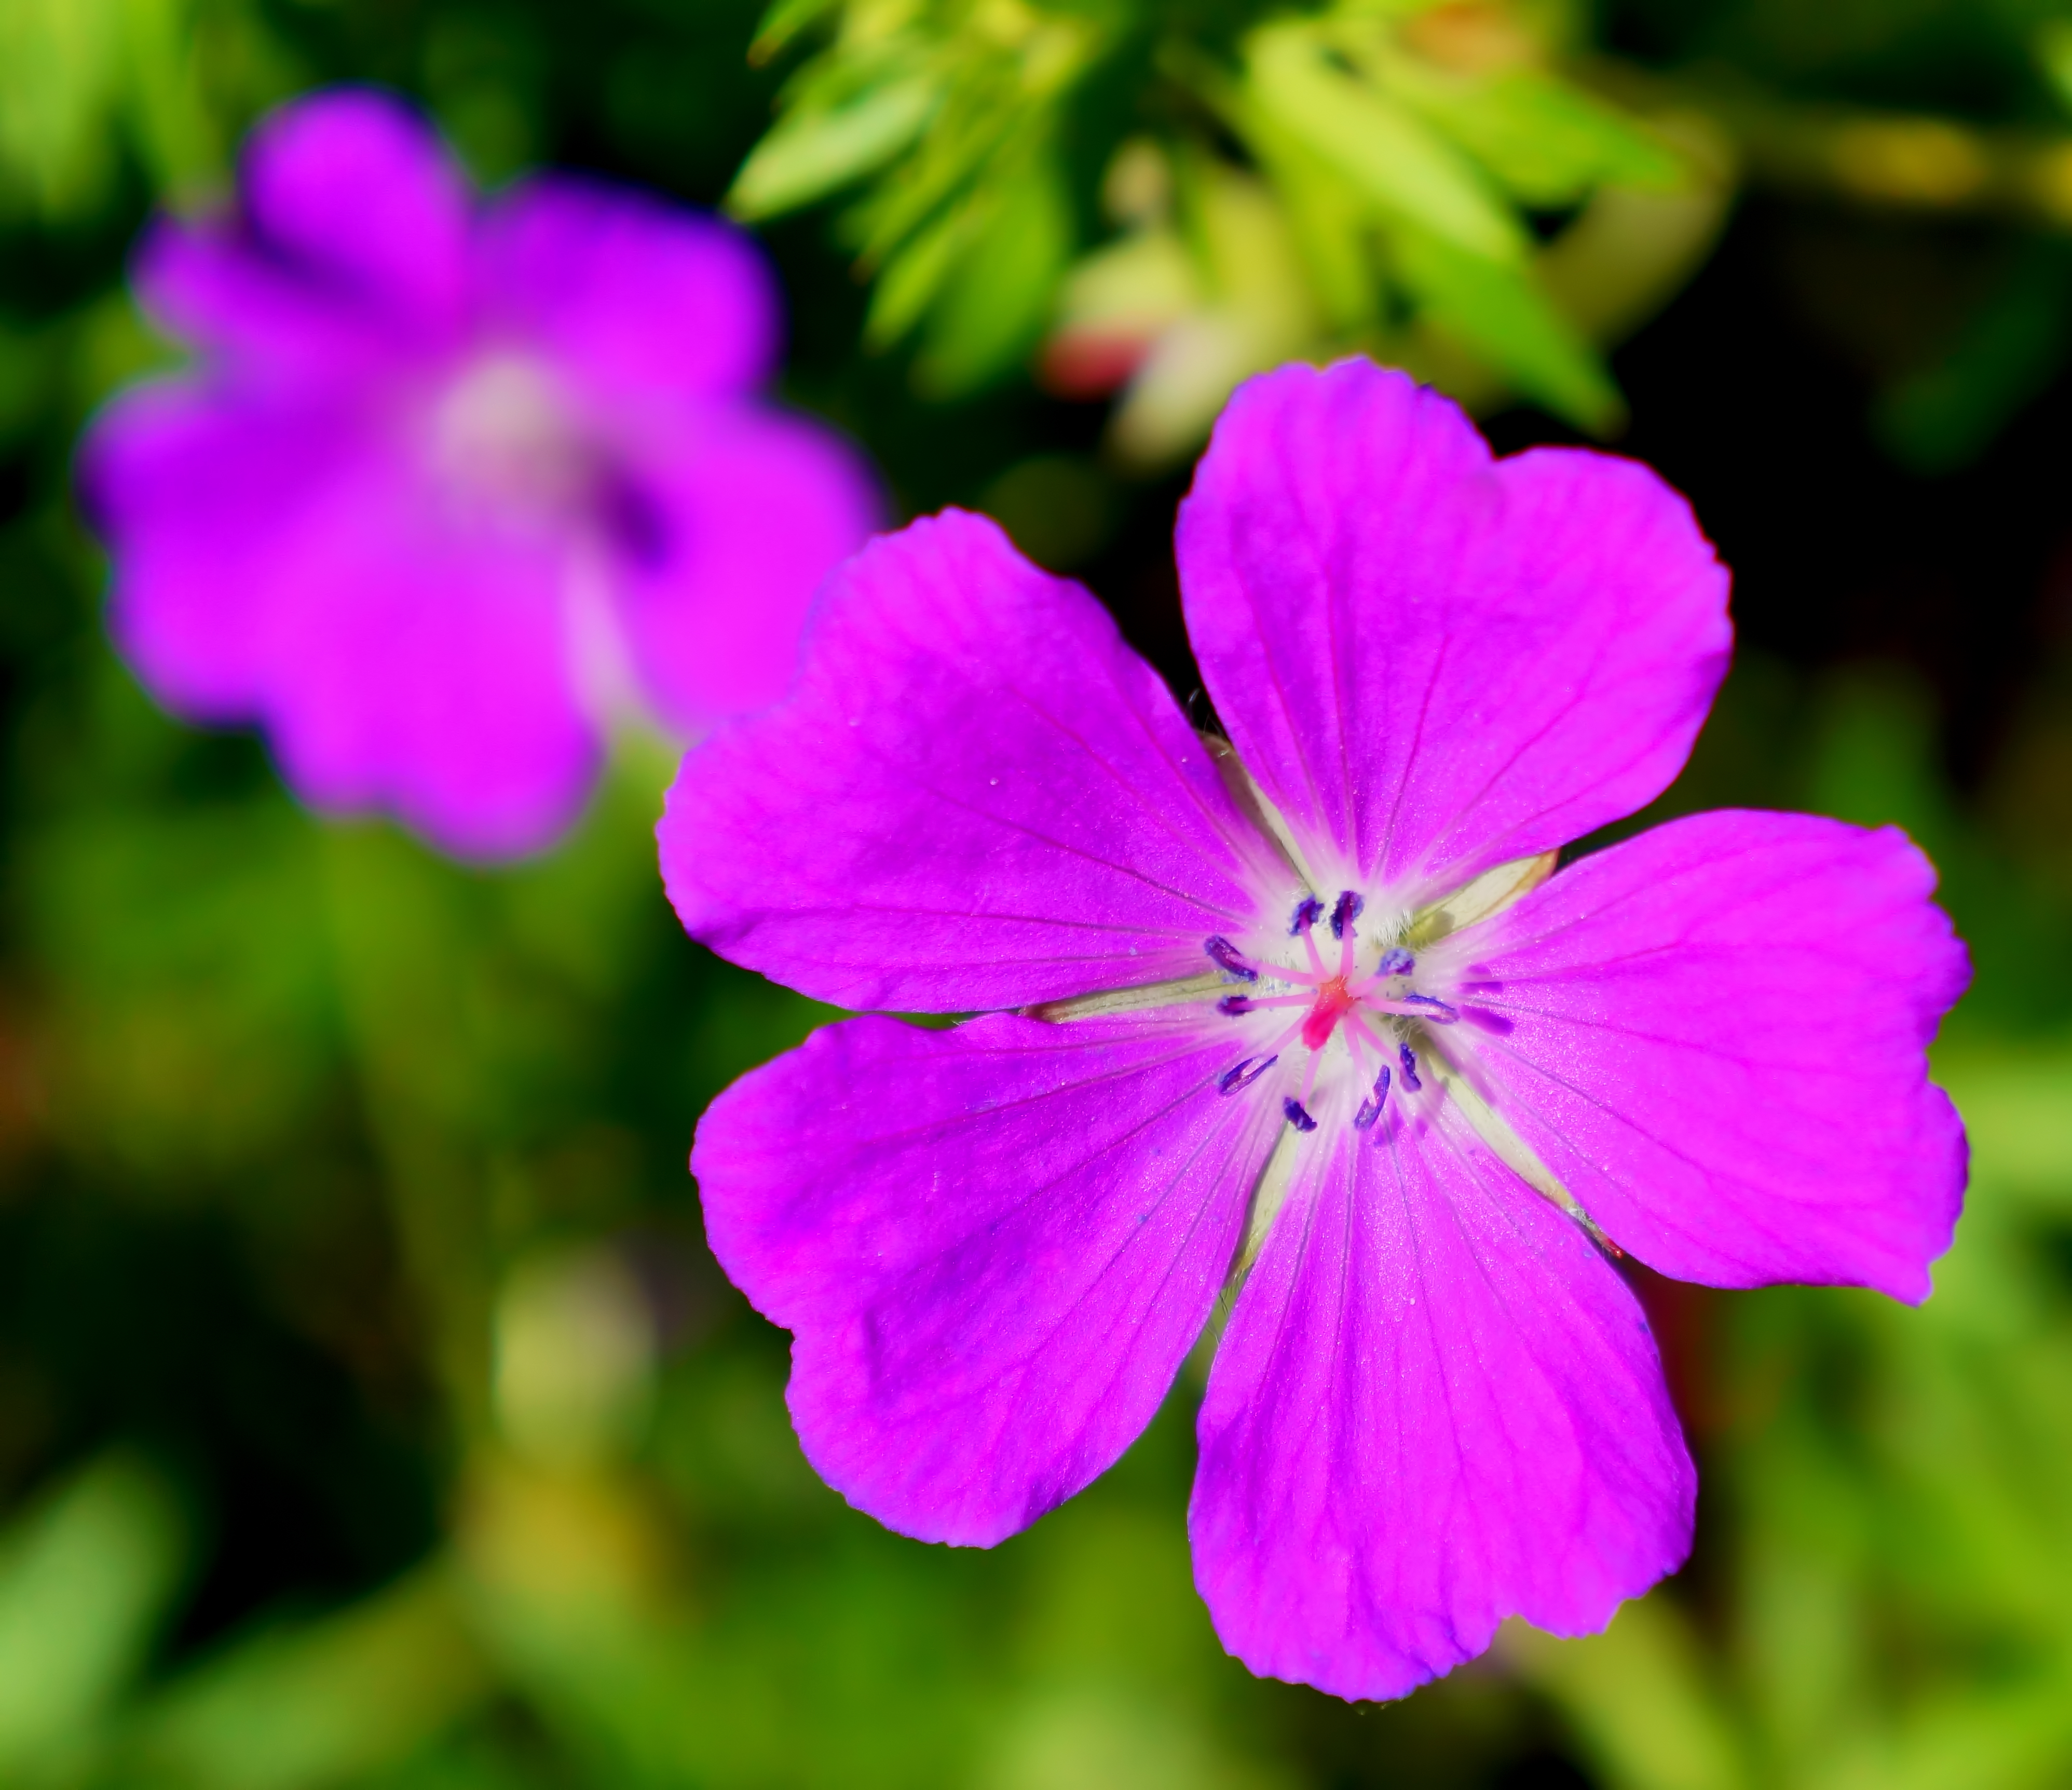
nature, plant, flower, purple, petal, botany, flora, wildflower, flowers, geranium, finland, helsinki, macro photography, flowering plant, geraniaceae, annual plant, land plant, geraniales